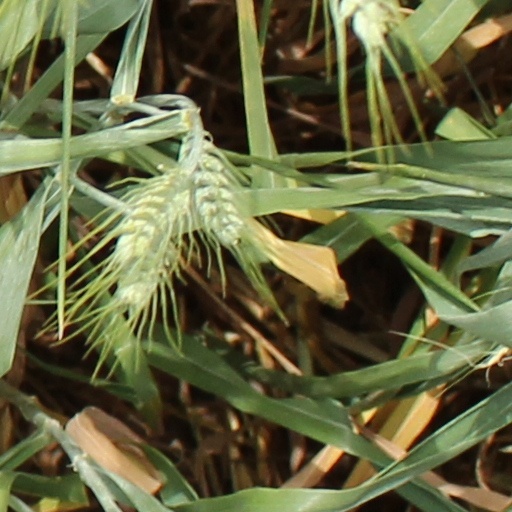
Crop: wheat